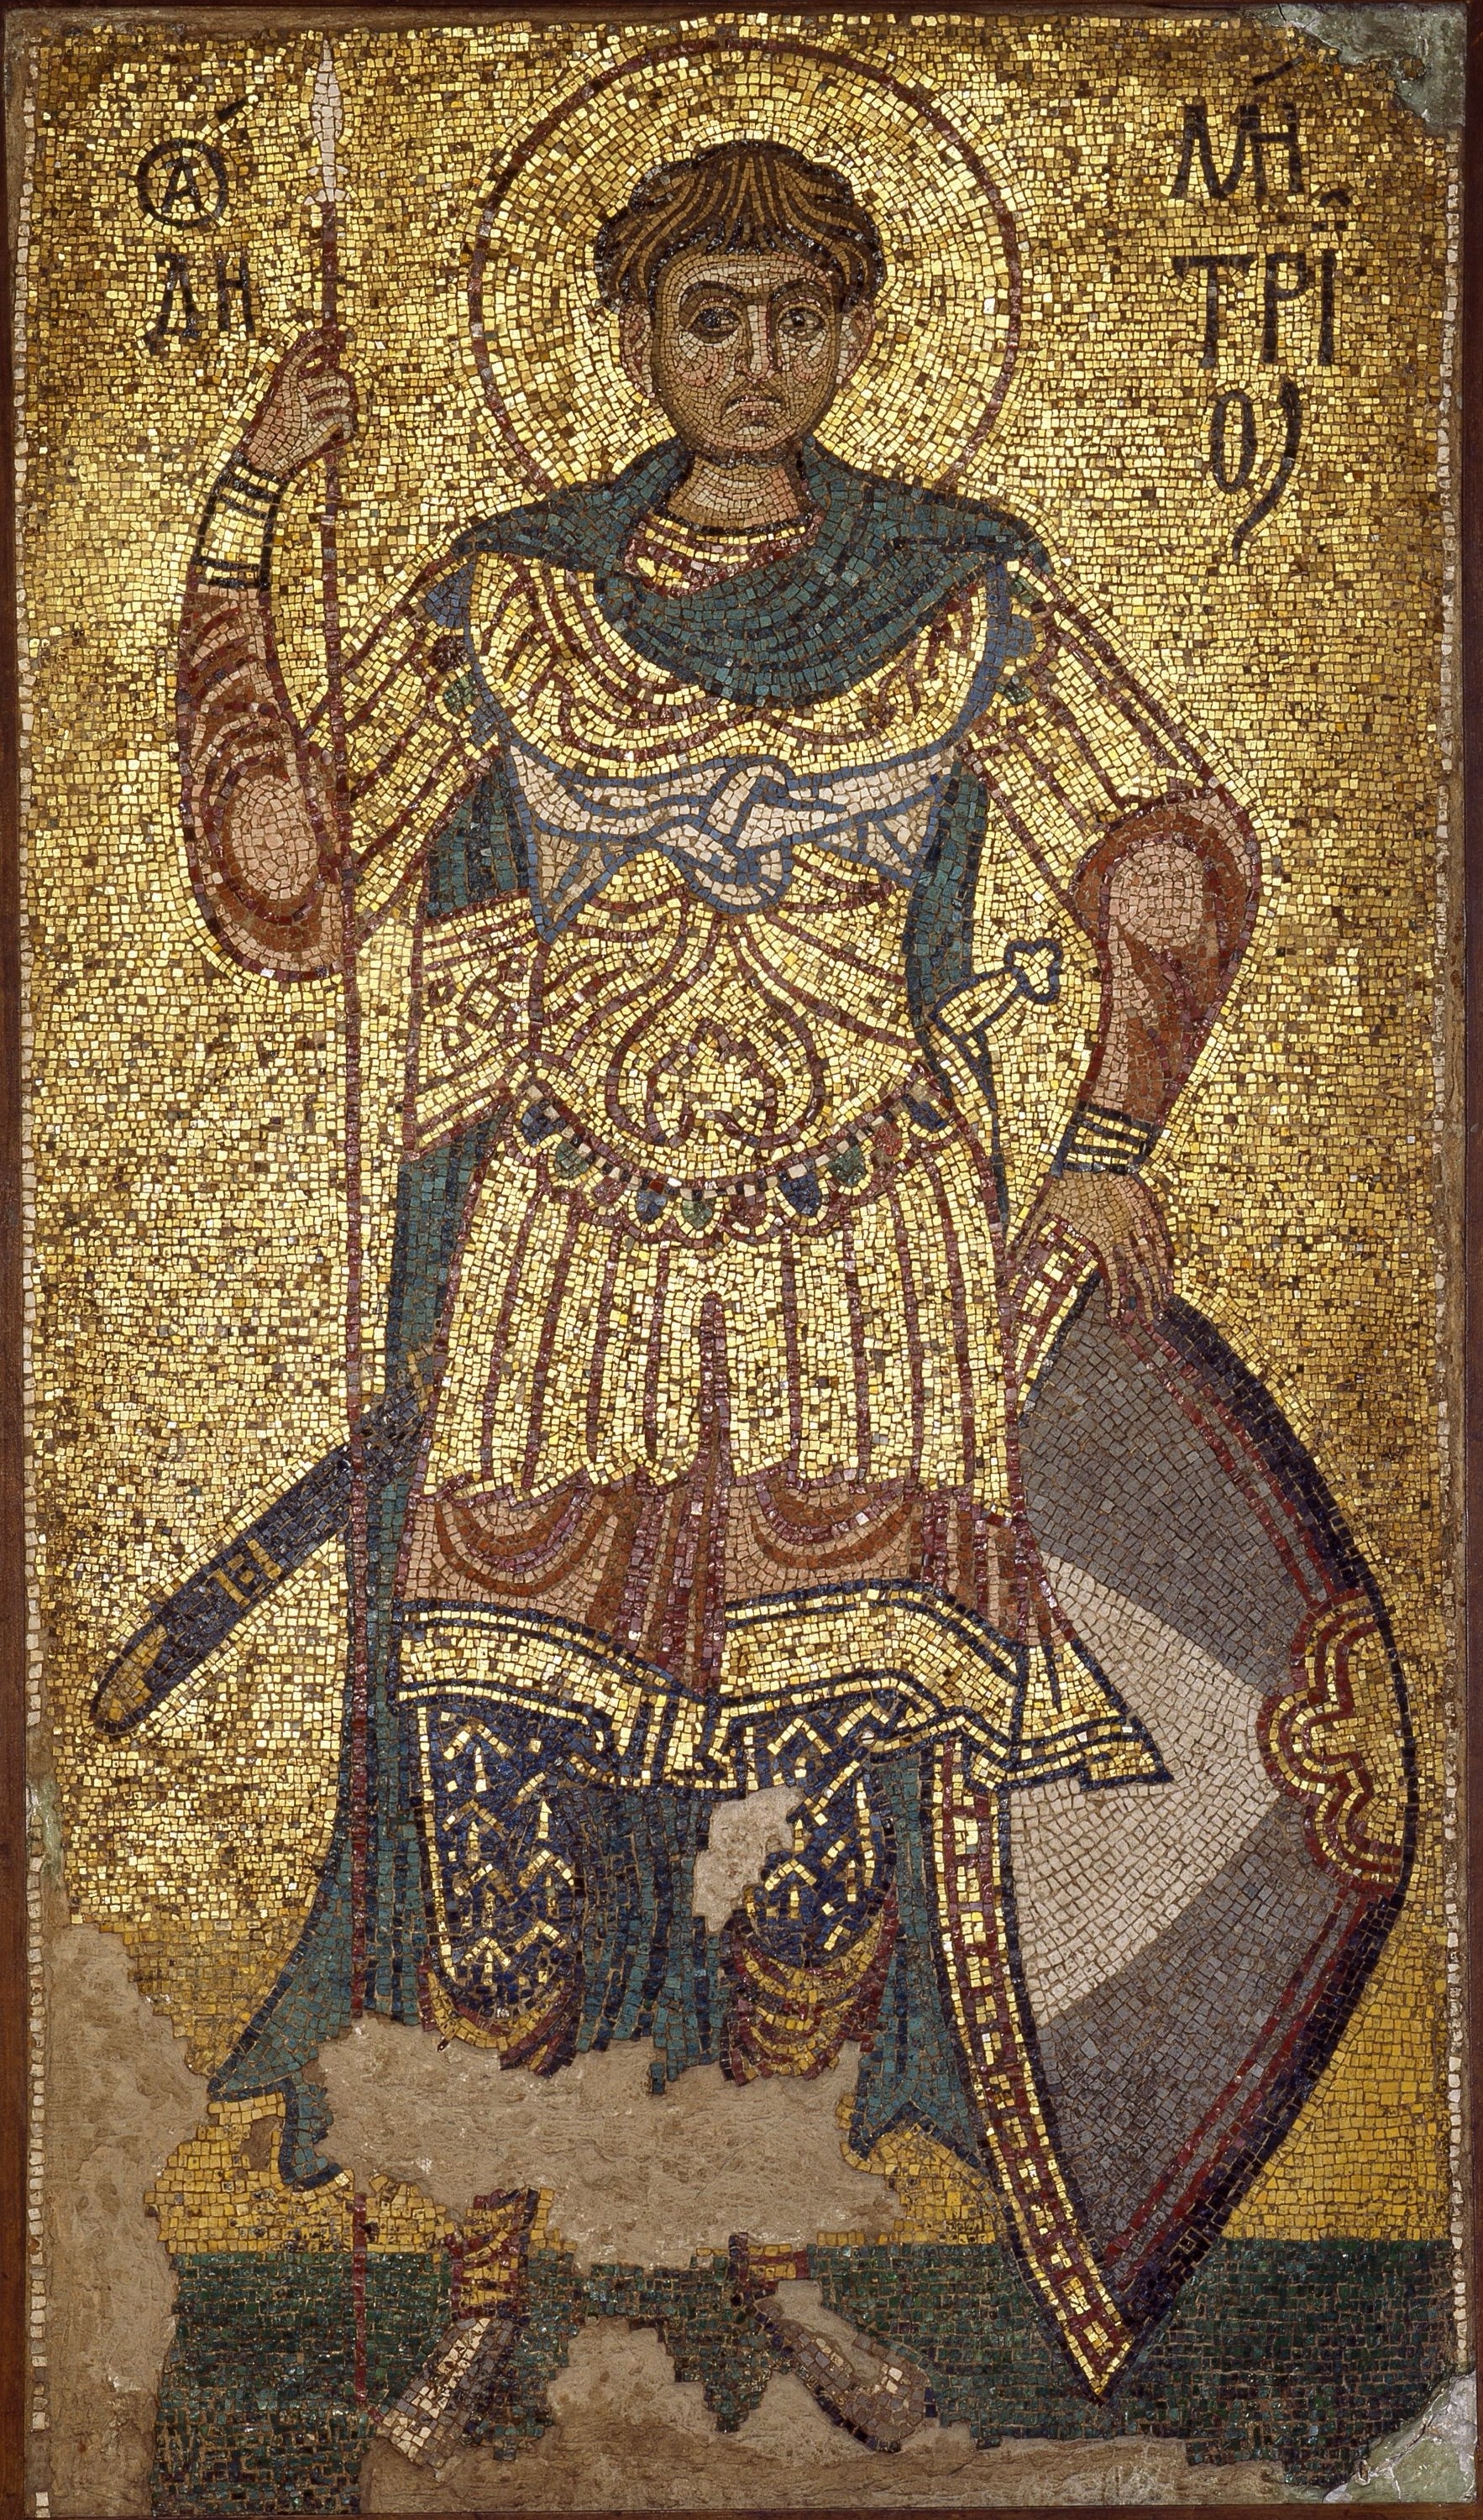
sword, art, mosaic, holy, tapestry, carving, halo, middle ages, archaeological site, ancient history, 11th century, maya civilization